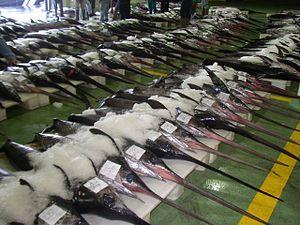
L'espadon est une espèce de poissons pélagiques des mers tropicales et tempérées, unique représentant de la famille des Xiphiidés. Il peut dépasser les 2 m de long et peser plus de 100 kg. Il possède un long « bec » plutôt aplati qui représente le tiers de la longueur totale de l'animal. L'espadon se nourrit de calmars et de poissons. Il peut atteindre les 90 km/h en vitesse de pointe.